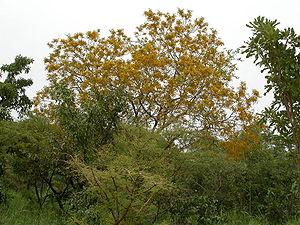
Pterocarpus erinaceus, le Vène, appelé aussi Palissandre du Sénégal est une espèce d’arbre du genre Pterocarpus et de la famille des Fabaceae. Cet arbre pousse dans le Sahel et le Soudan en Afrique.